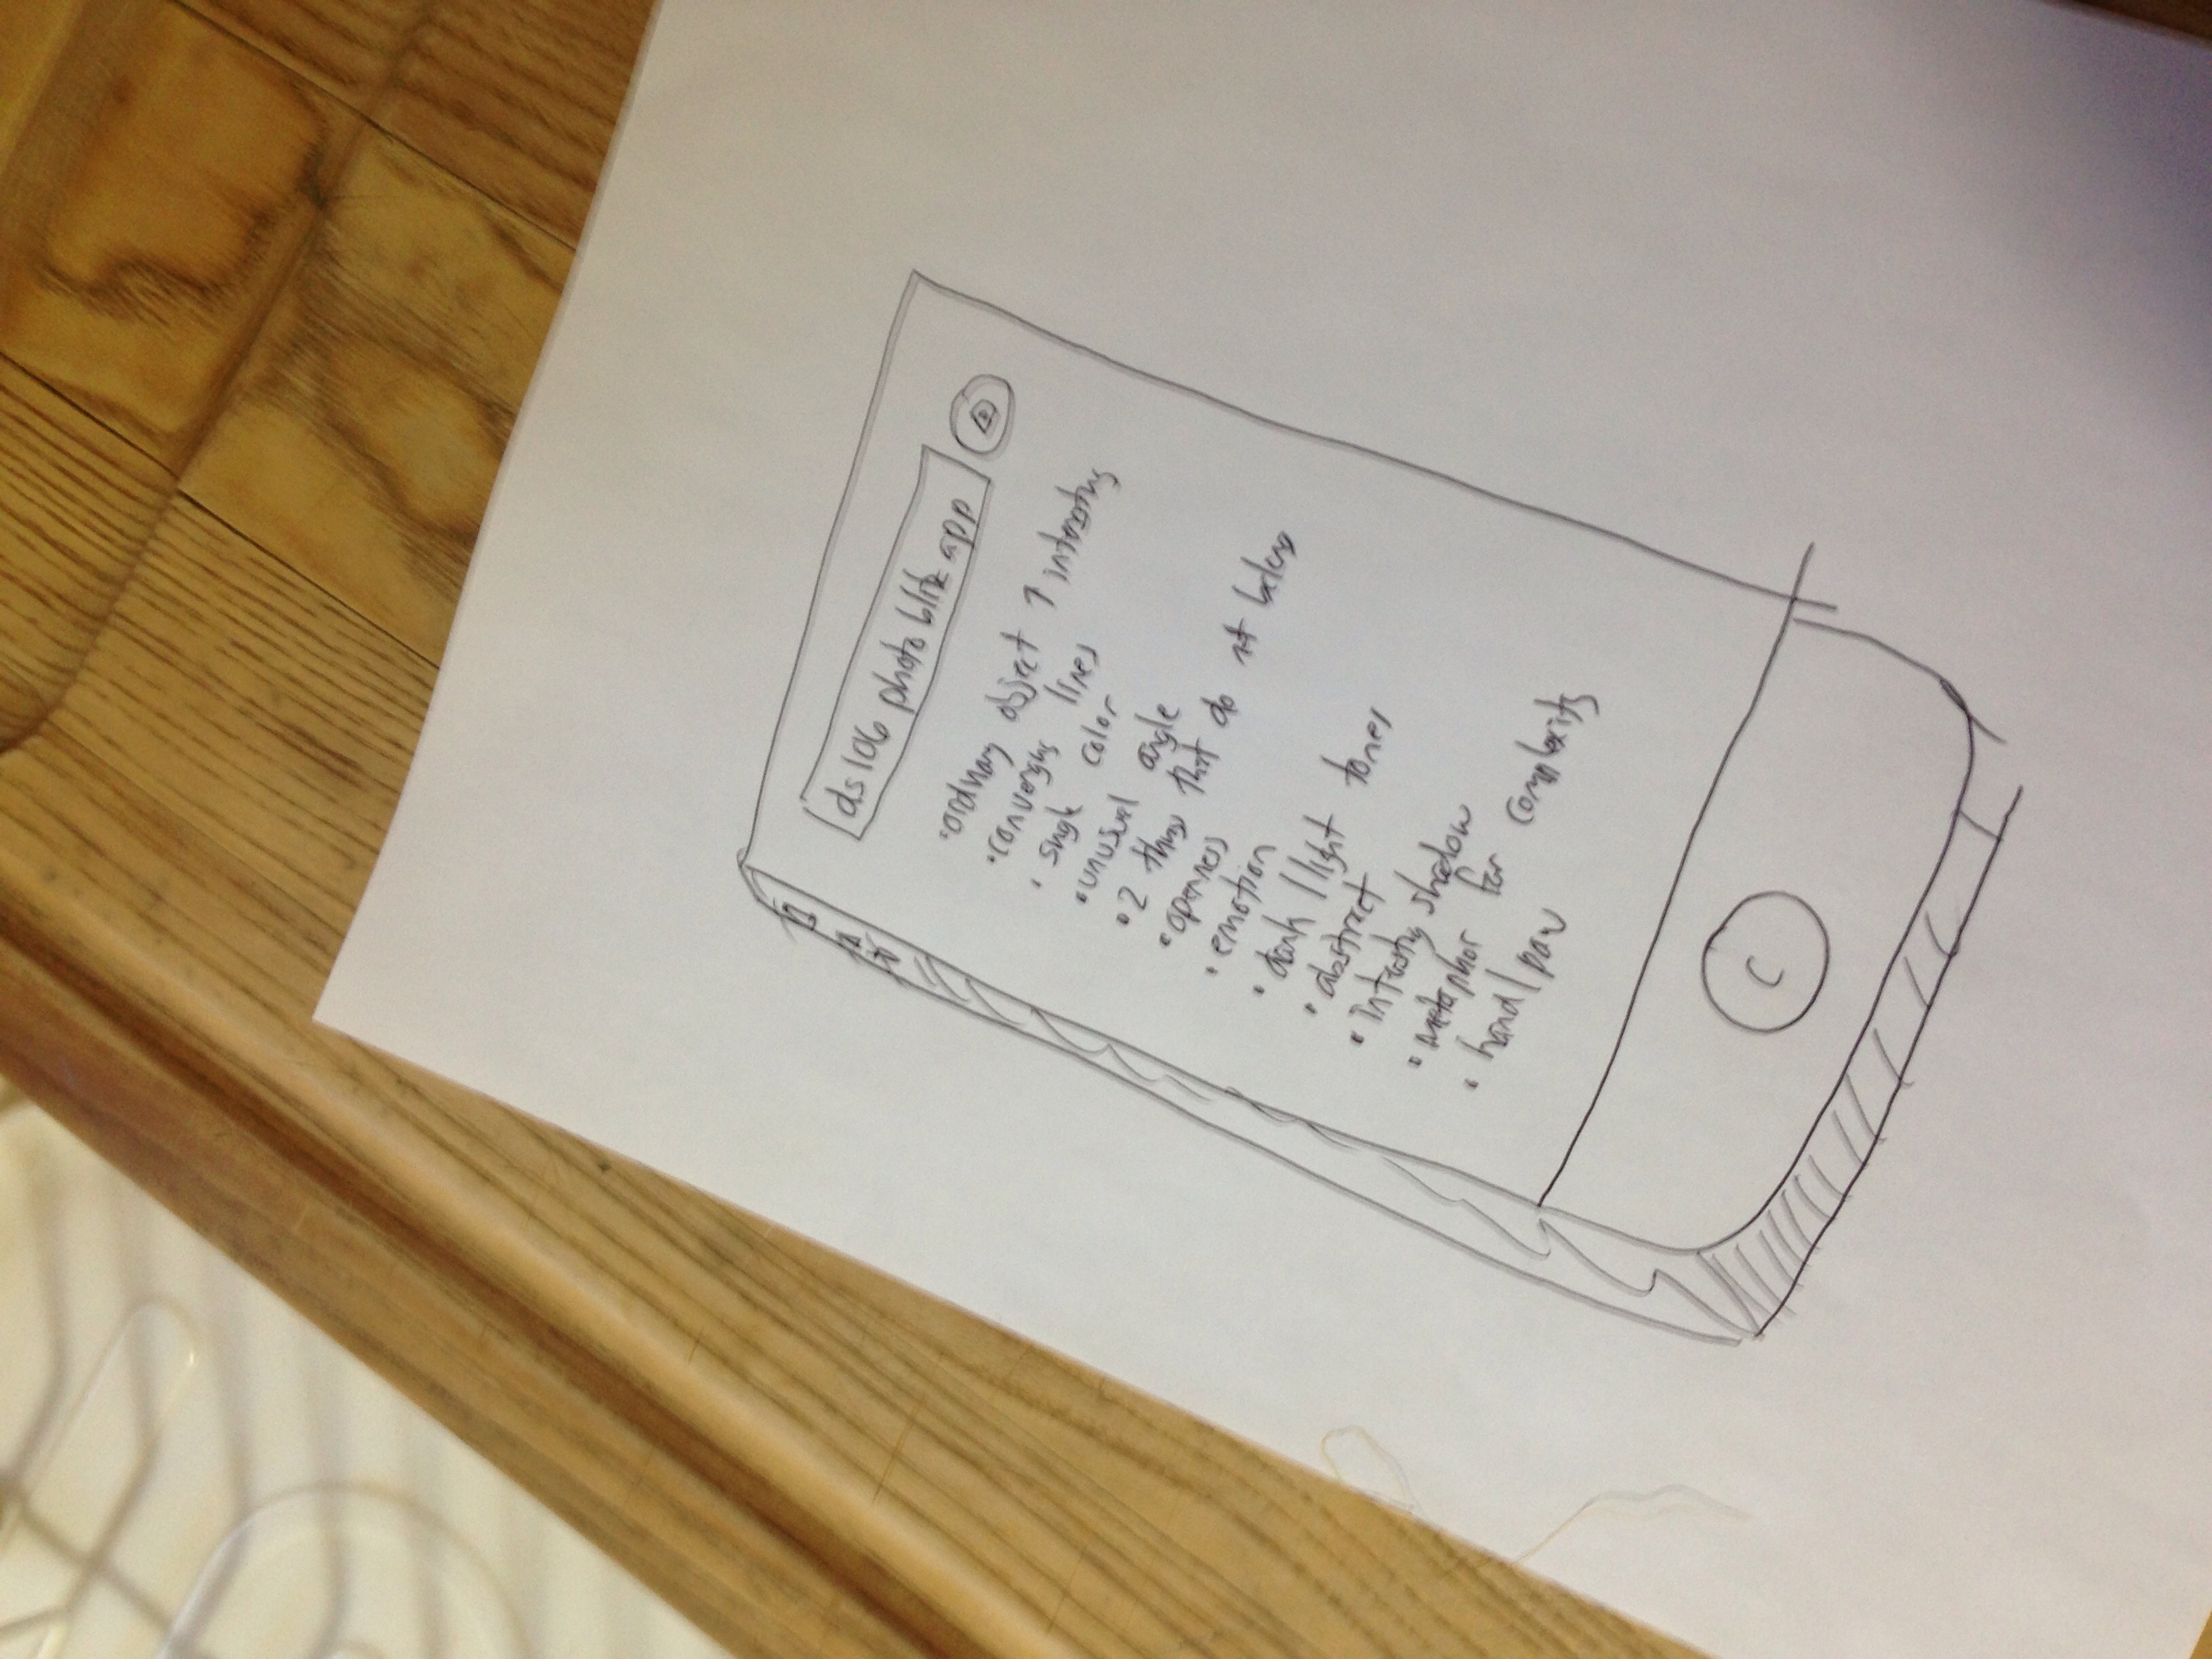
writing, pattern, brand, sketch, drawing, design, uploadedbyflickrmobile, calligraphy, document, ds106photoblitz